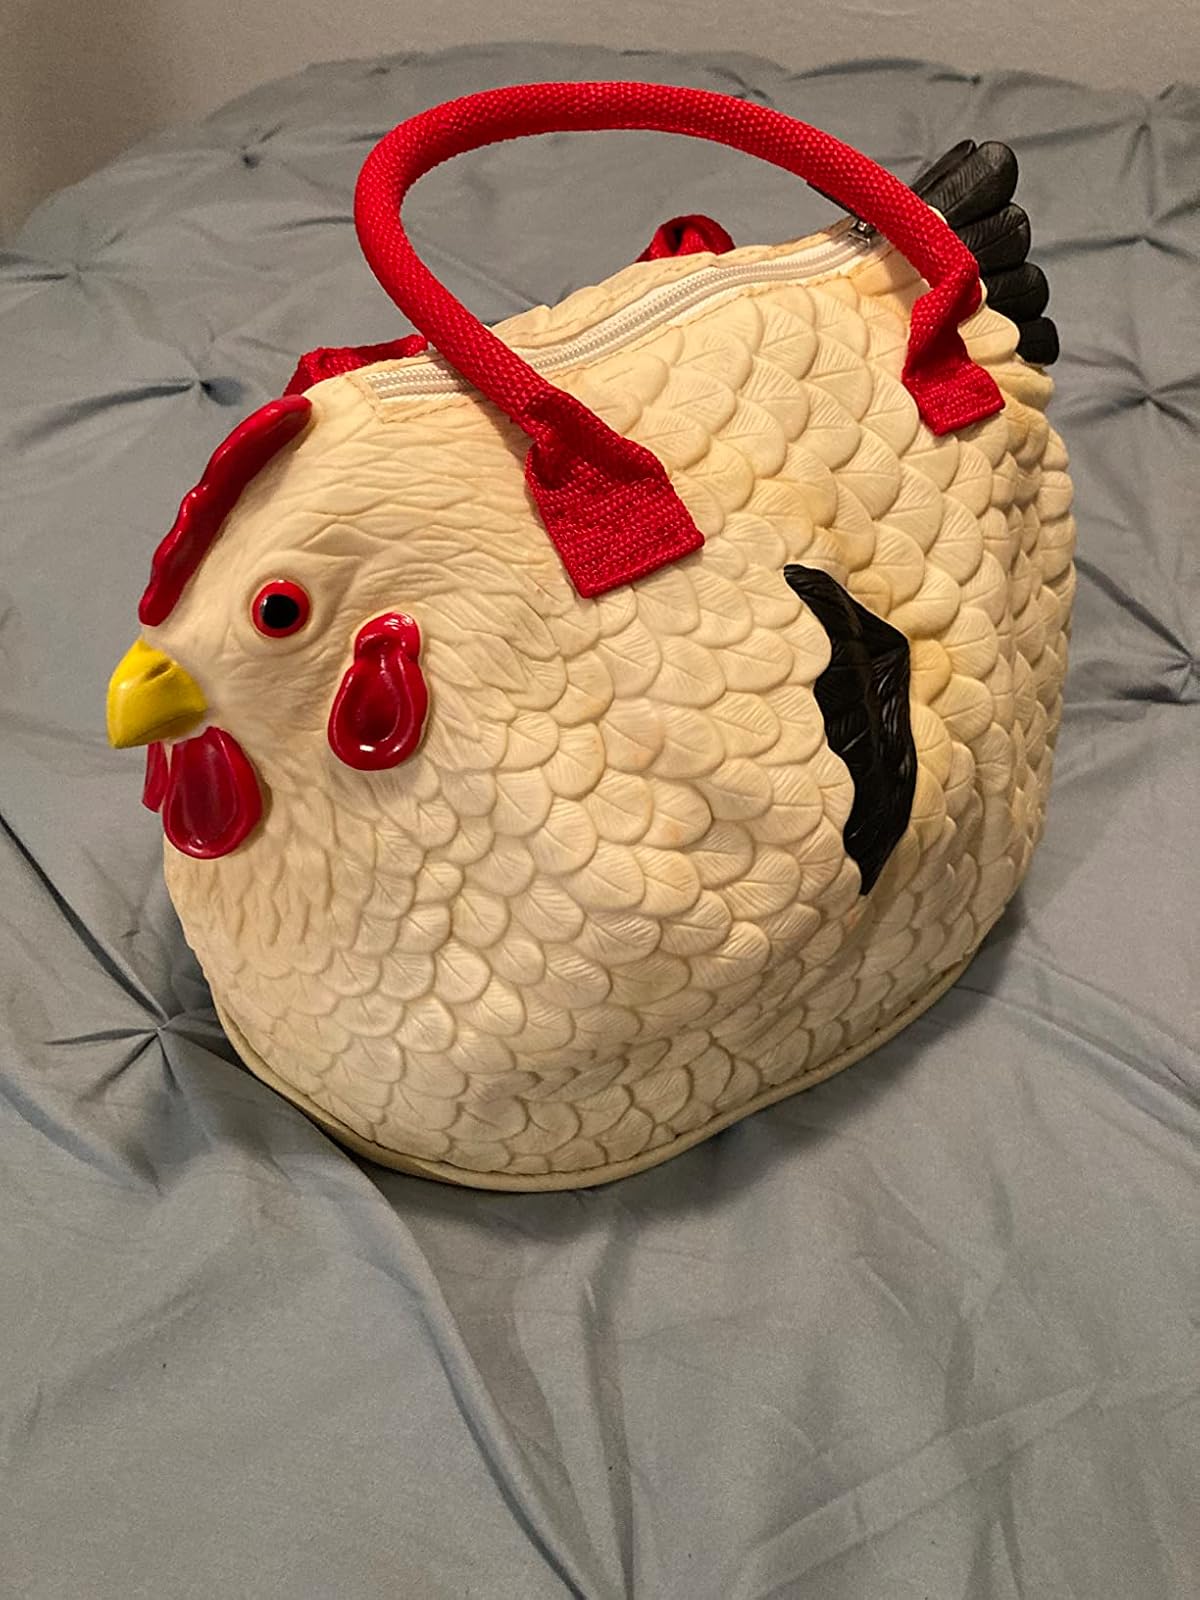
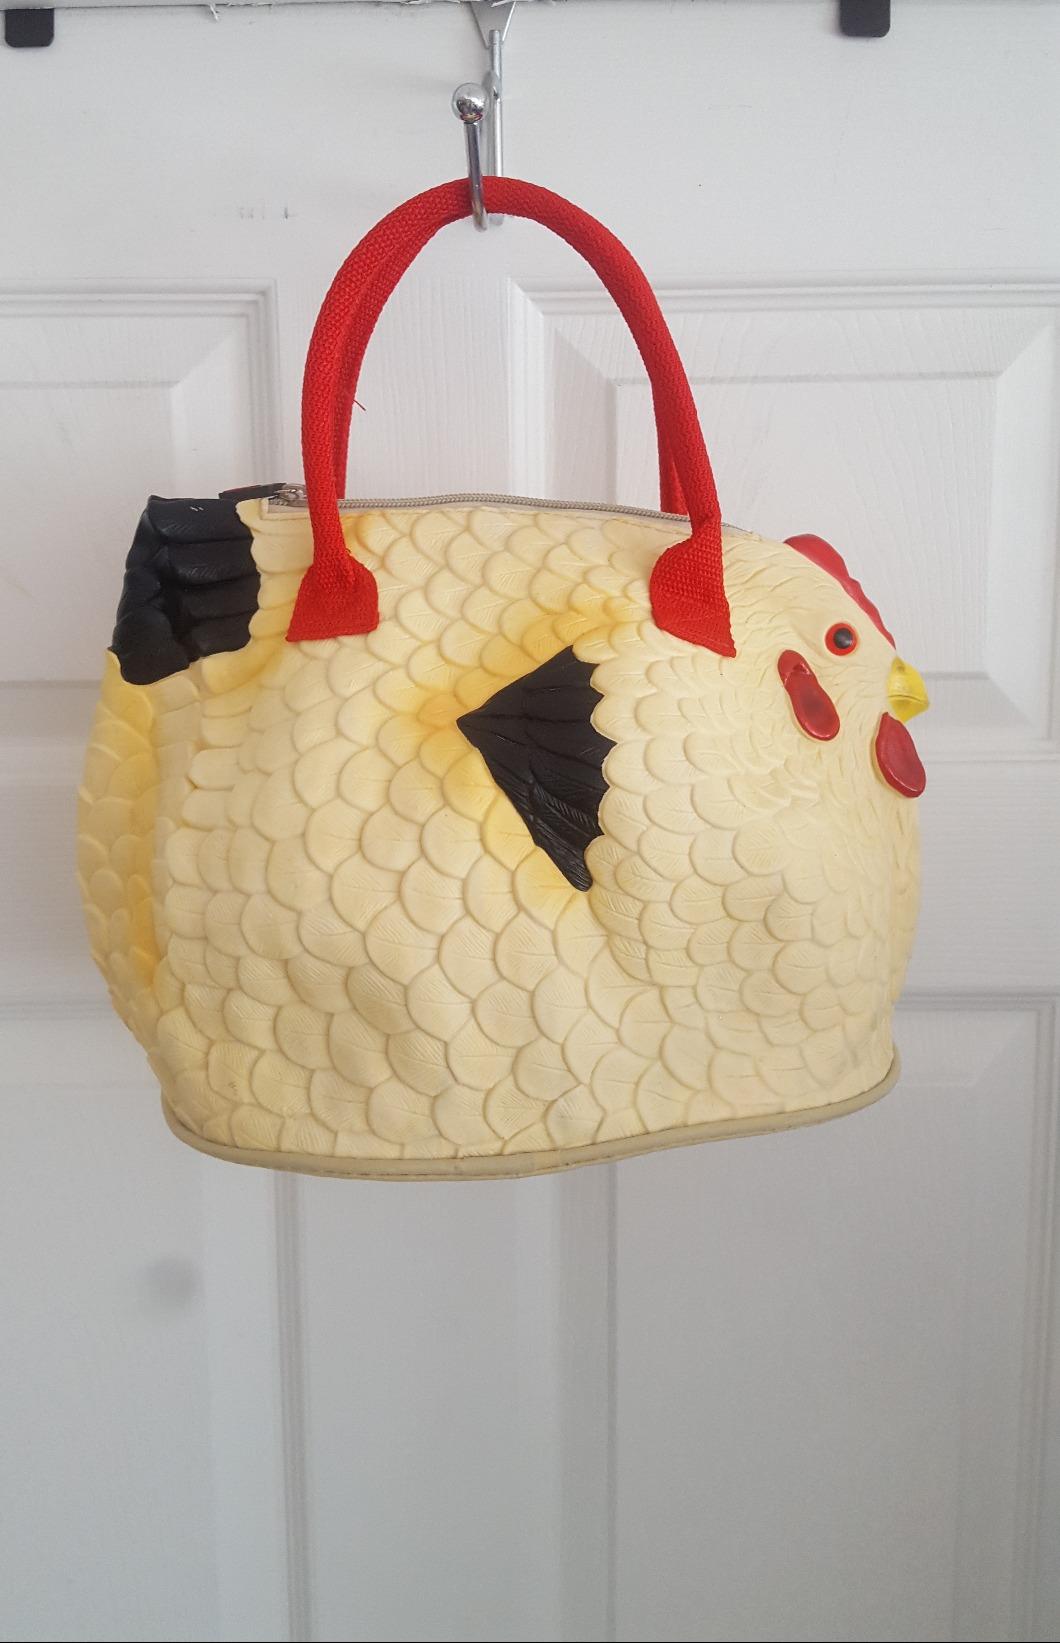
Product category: accessories_handbag
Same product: yes